Whitney (album)

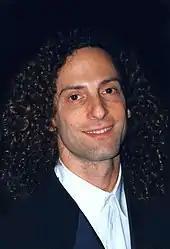
American recording artist Kenny G contributed saxophone on three tracks of the album.

Houston began recording contents for the album in September 1986, starting with Narada Michael Walden at Walden's recently purchased Tarpan Studios in San Rafael. Walden had purchased the studio in 1985, shortly after the release of Houston's debut. One of the first songs recorded for the album was her rendition of The Isley Brothers' "For the Love of You". Walden stated that Houston looked tired and "weary" from continuous work following the end of her world tour and personally asked her what she wanted to record first, to which Houston brought up the Isley Brothers hit, originally released in 1975. Walden would later tell "Entertainment Weekly" in 2017, "she got to the studio and took one day to rest; once she got that, she was ready." The song was the first time that Houston multi-tracked her own vocals in harmony parts as well as additional ad-libs, which increased Houston's confidence. Said Walden, "Whitney was the kind of person who loved the sound of her voice — she'd get turned on by herself!"